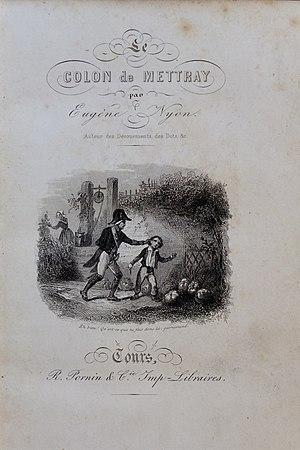
La colonie agricole et pénitentiaire de Mettray, destinée à réhabiliter de jeunes délinquants et située à Mettray, petite localité d'Indre-et-Loire, fut créée en 1839 et fermée en 1939. Cet établissement, bien que fondé sur des principes idéalistes, à savoir rééduquer les jeunes délinquants par le travail de la terre, garde la triste réputation d'être l'ancêtre des bagnes pour enfants.
Charles-Guillaume-Eugène Nyon, né le 16 mars 1812 à Savillan et mort le 29 janvier 1870 à Paris, est un vaudevilliste et romancier français, auteur notamment de romans historiques et de récits didactiques destinés à la jeunesse.